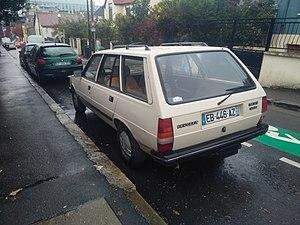
Villejuif - Peugeot 305 break